List of vegetable oils

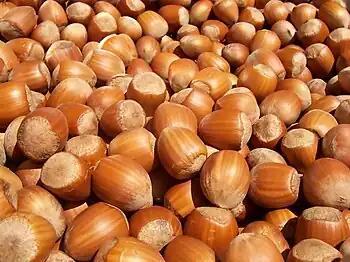
Hazelnuts from the Common Hazel, used to make Hazelnut oil

Nut oils are generally used in cooking, for their flavor. Most are quite costly, because of the difficulty of extracting the oil.